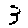
Label: 3